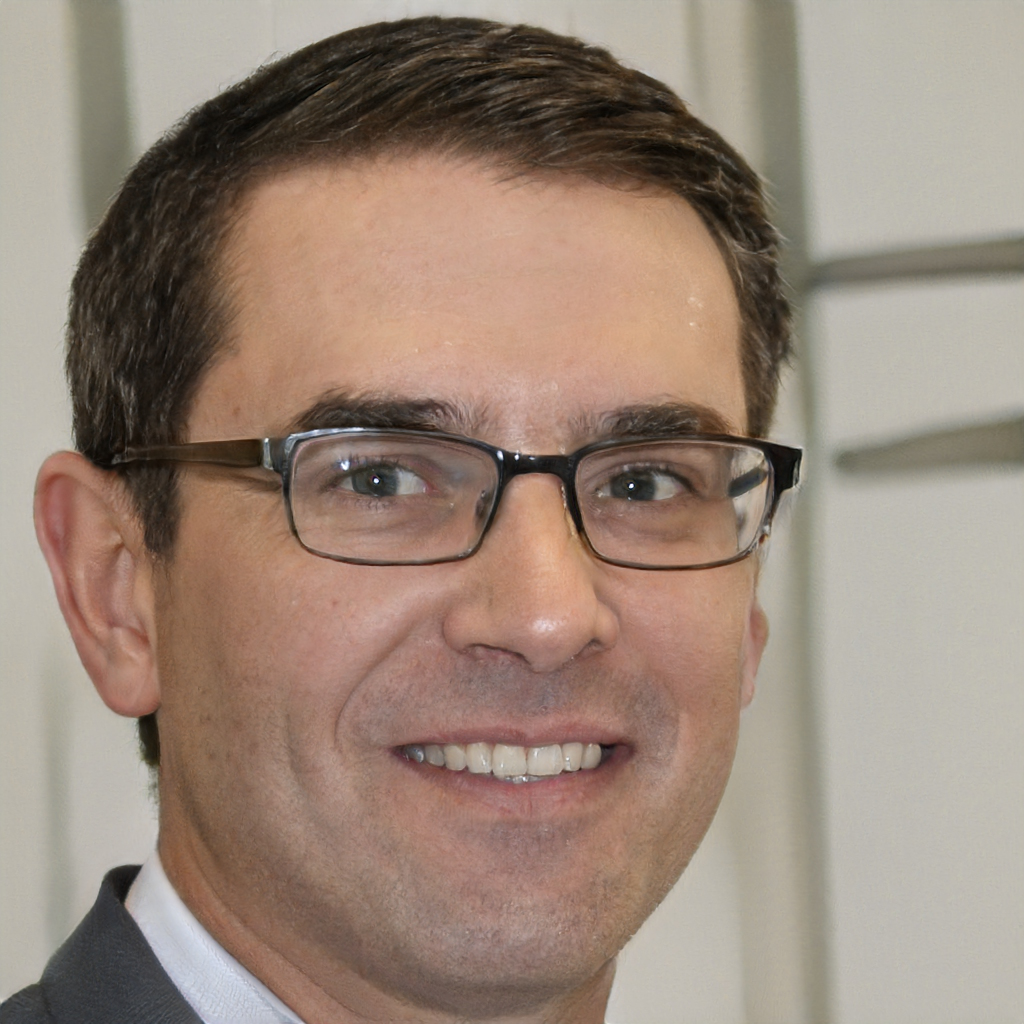
Label: Colored